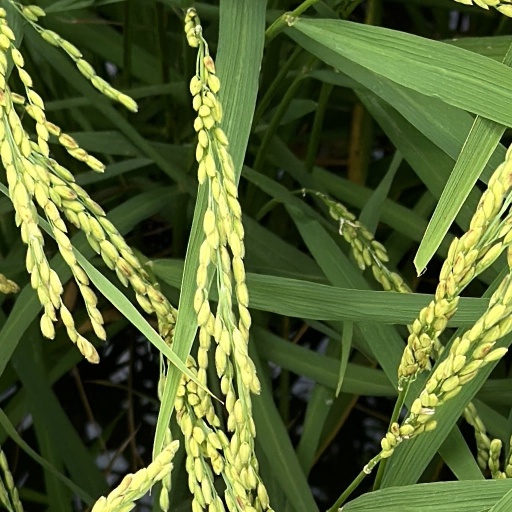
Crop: rice